SSU Politehnica Timișoara

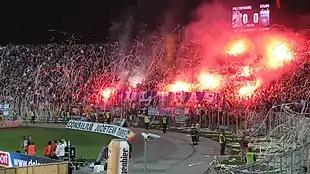
Poli Timișoara supporters during a First Division game.

Historically, Poli has been the most prominent football club in Timișoara after 1945, playing consistently in either the first or the second tier of Romanian football. Local rivalries with CFR Timișoara and UM Timișoara were relevant until the early 2000s. Afterwards, the former was relegated to a semi-professional status in the lower leagues and the latter was dissolved in 2008. A more recent local rivalry has emerged since the 2010s, with Ripensia Timișoara. SSU Poli has many fans in Romania but also in other countries. The roots of the Poli ultras movement was found in 1995 when groups like "Urban Guerilla", "Gruppo Soarelui", "Frenetic", "Banatica", "Drojdierii" or "Gruppo Autonomo Viola" appear in the South End.